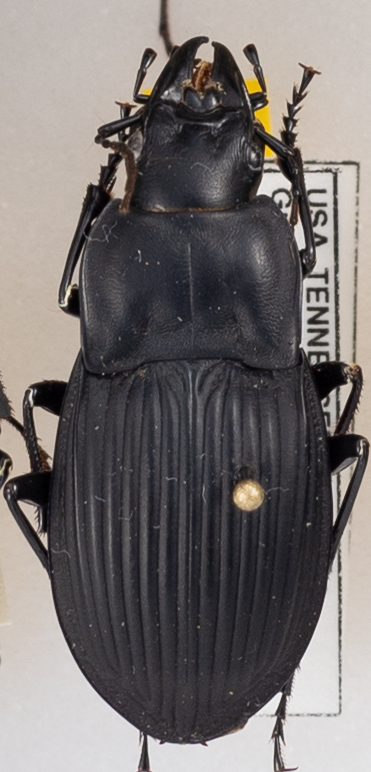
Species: Dicaelus dilatatus
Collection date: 2019-05-14
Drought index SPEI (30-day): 1.132
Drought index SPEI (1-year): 2.09
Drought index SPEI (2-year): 2.09